German attack on Lagnicourt

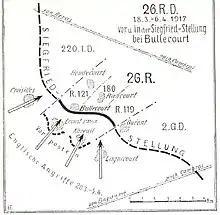

During the Battle of the Somme in 1916, divisions had quickly become exhausted and it had proved impractical to replace corps headquarters and their constituent divisions at the rate necessary to rest tired divisions; corps HQ remained on the Somme and took over fresh divisions as they arrived. By 1917 the connexion between Corps HQ and their component divisions had been dissolved on the rest of the Western Front and territorial titles introduced. After the retreat to the , the IX Reserve Corps, responsible for the line from the Scarpe to Croisilles, became and the XIV Reserve Corps ( [Lieutenant-General] Otto von Moser from 12 March 1917) held the from Croisilles to Mœuvres. The 6th Army HQ had decided that the front held by the was too vulnerable to be held by two divisions. On 13 April, the 6th Army chief of staff notified Moser that the 3rd Guard Division was being transferred to the after having had three months of rest and training.